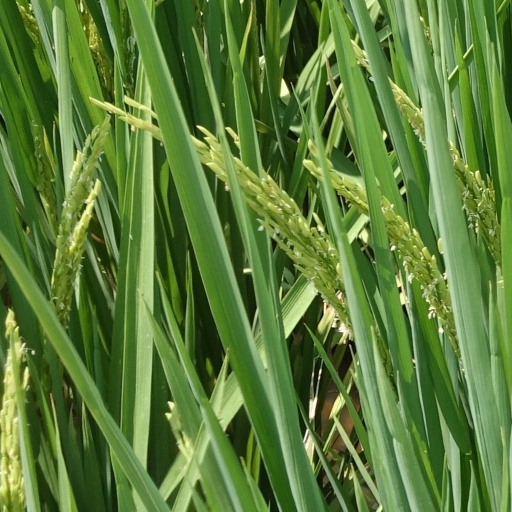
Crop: rice